Shopbell & Company

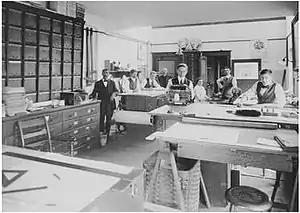
Clifford Shopbell (in rear, at right) and his staff of architects and engineers; Ed Thole is at typewriter, and Joe Berridge is at his left; photo dated 1919, Courtesy of Willard Library Archives

Shopbell & Company was an American architectural firm located in Evansville, Indiana, in the United States.